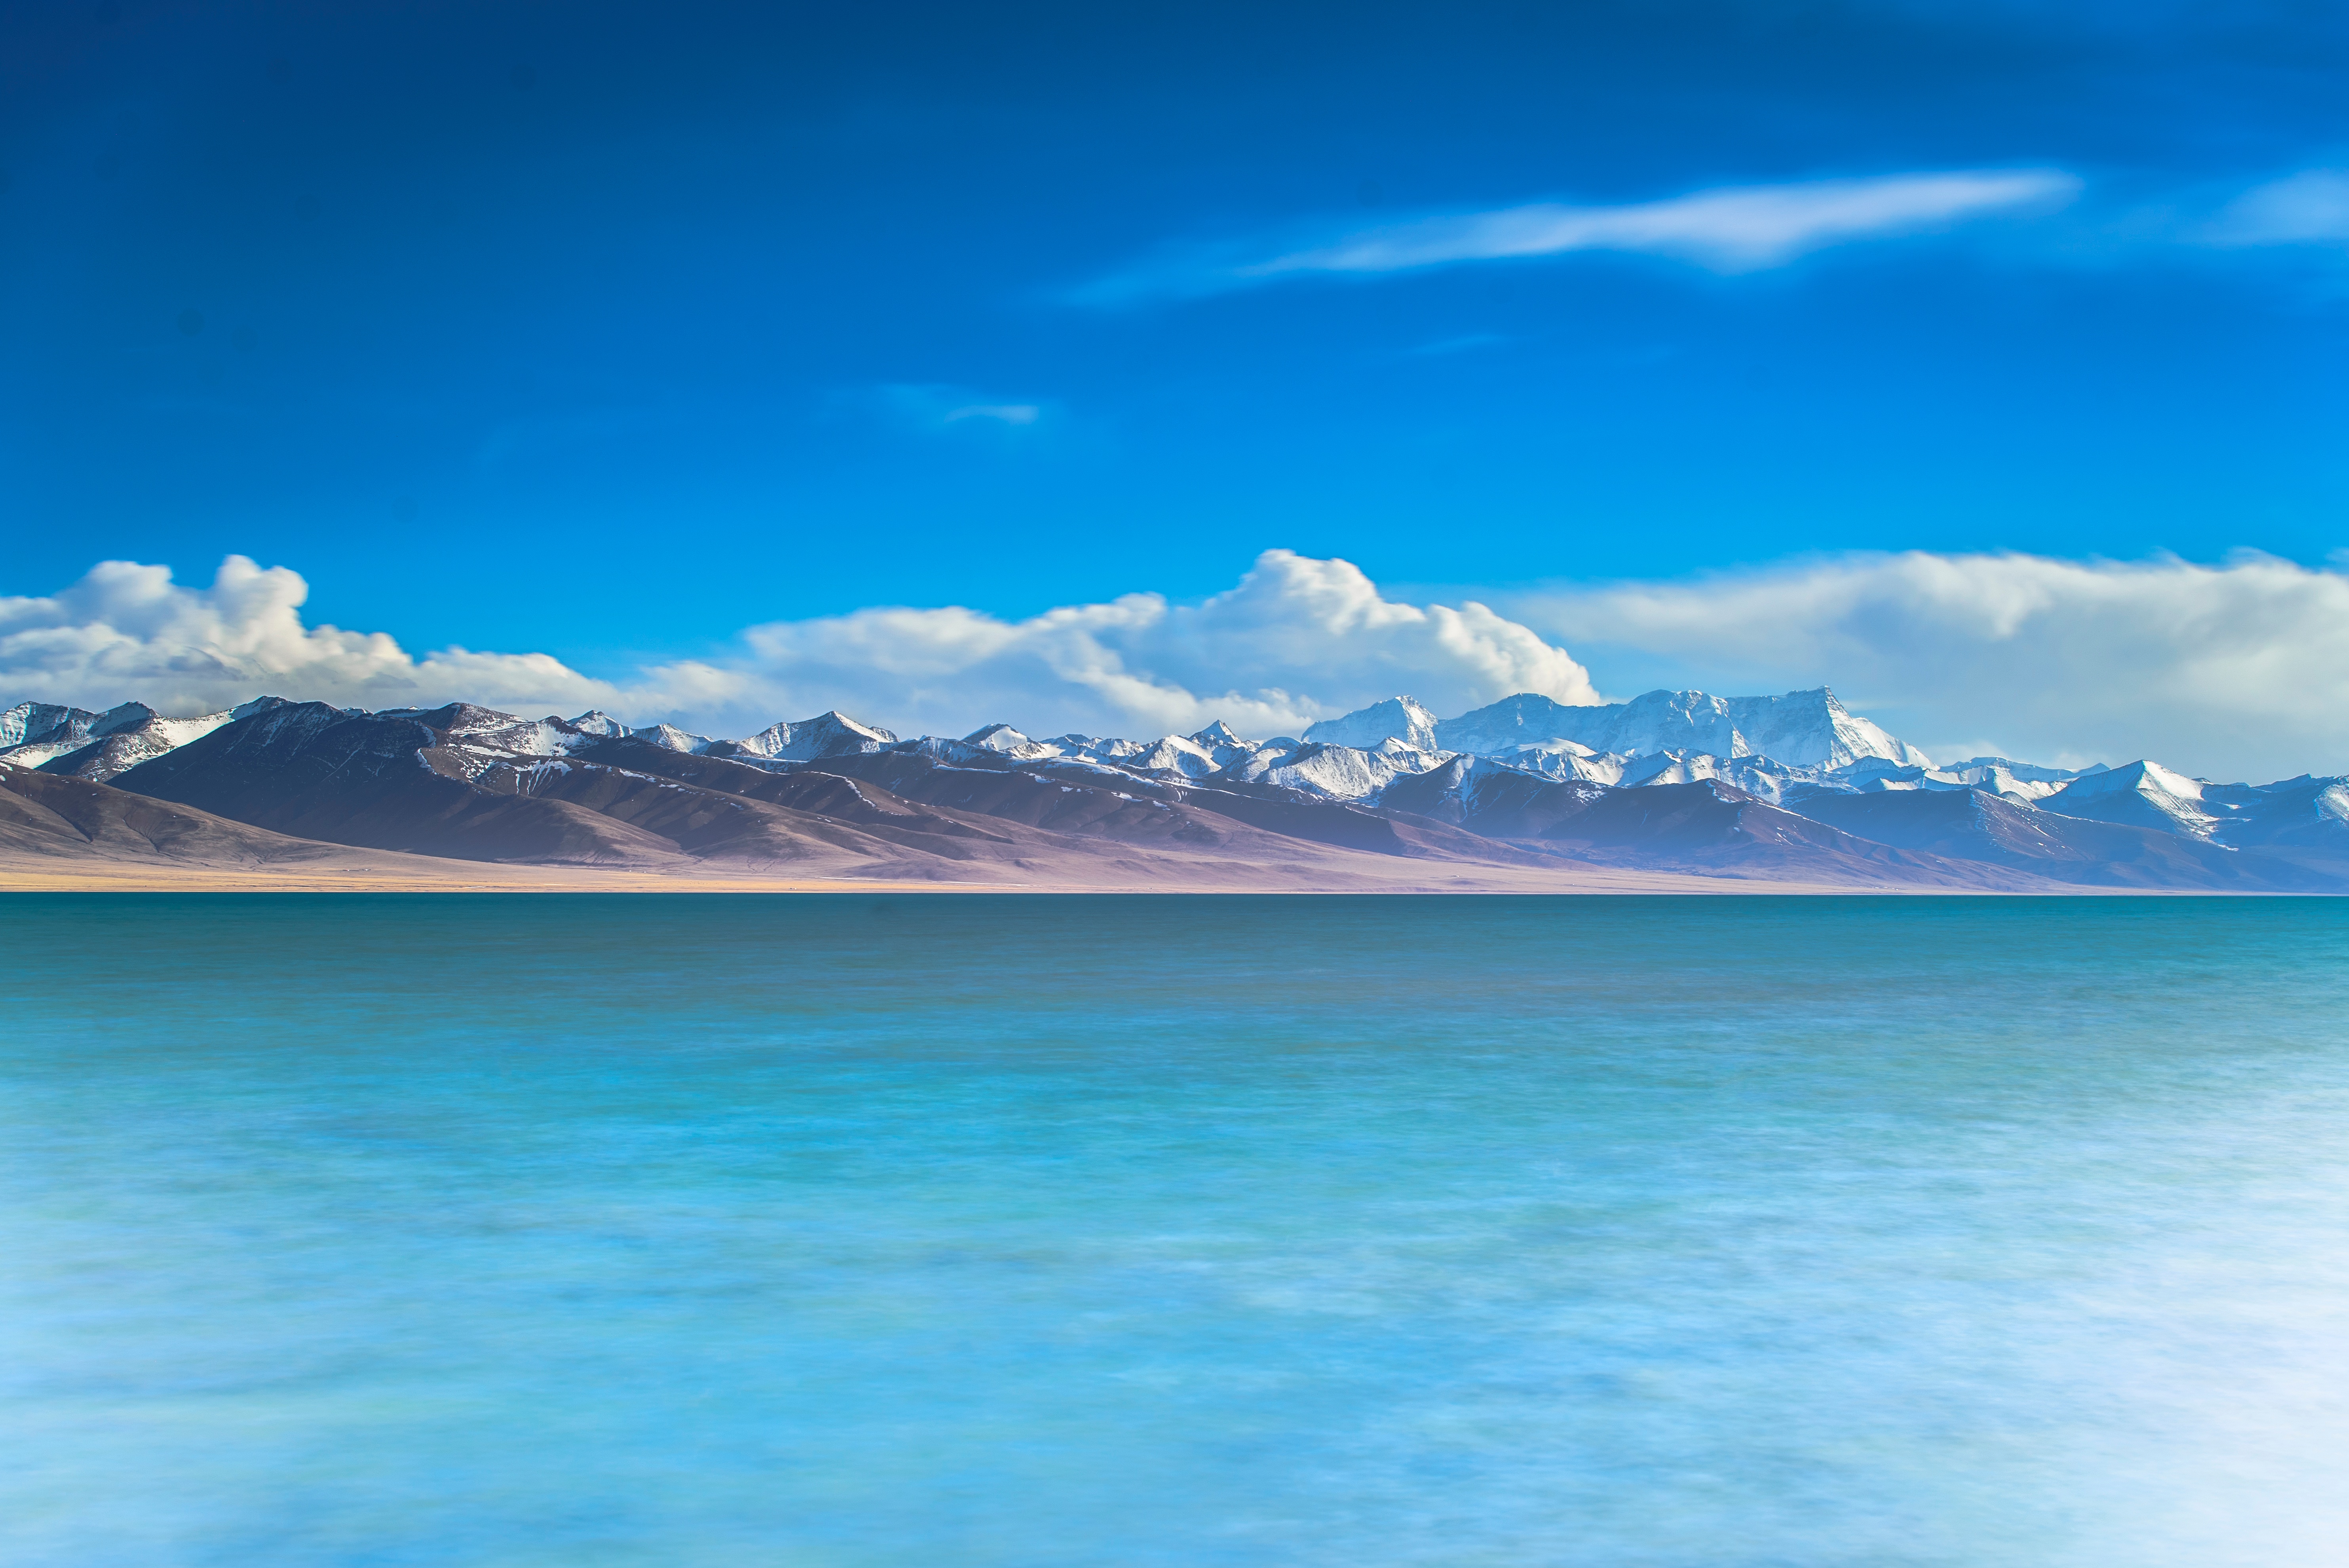
sea, coast, water, ocean, horizon, mountain, cloud, sky, sunlight, wave, lake, reflection, lagoon, bay, landform, geographical feature, wind wave